Nanyang Commercial Bank

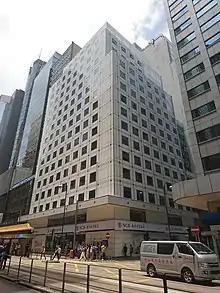
Nanyang Commercial Bank Building

Nanyang Commercial Bank (NCB) is a bank based in Hong Kong and a wholly owned subsidiary of China Cinda Asset Management (Cinda), with 33 branches, 3 Commercial Business Centres and 4 Cross-border Wealth Management Centres. It was established in Hong Kong on 14 December 1949. NCB primarily focuses on corporate customers, in particular trading companies.